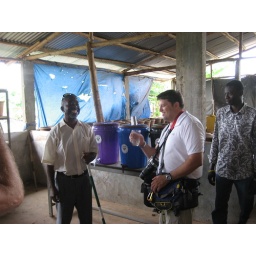
Sharing water is a sign of friendship and wlecoming in Benin's culture.